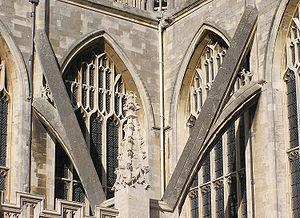
L'abbaye Saint-Pierre de Bath, communément appelée l'abbaye de Bath, est une église paroissiale anglicane et un ancien monastère bénédictin situé à Bath, dans le Somerset. Fondée au VIIᵉ siècle, elle est réorganisée au Xᵉ siècle, puis aux XIIᵉ et XVIᵉ siècles. Une grande restauration dirigée par George Gilbert Scott eut lieu en 1864. C'est la dernière grande église gothique construite en Angleterre.